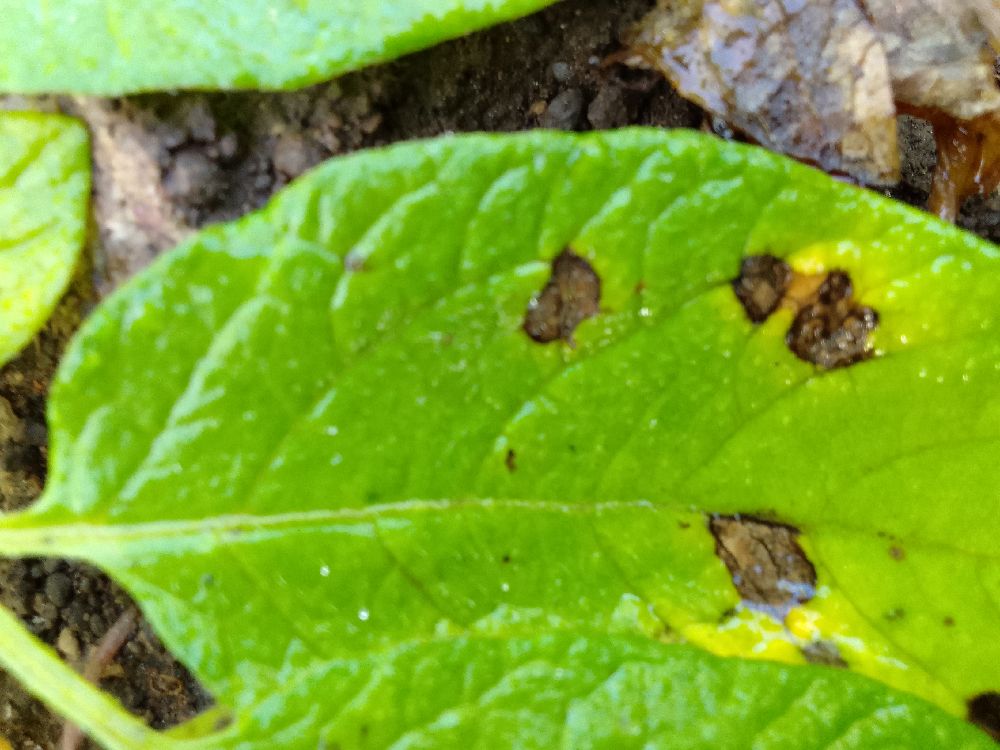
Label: Early blight